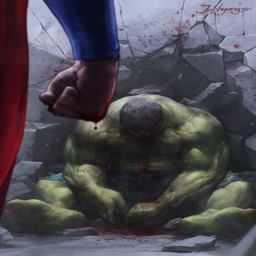
comic book character vs person